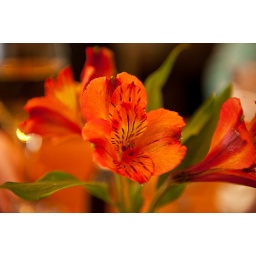
flowers on our table at brunch in Woodstock, NY.